Shaunaka Rishi Das

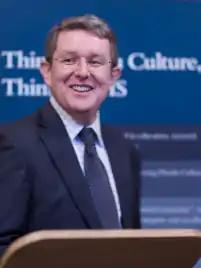
Board of Governor's Dinner 2010

Shaunaka Rishi Das (born 18 February 1961 as Timothy Kiernan) is the Director of the Oxford Centre for Hindu Studies (OCHS), a position he has held since the centre's foundation in 1997. He is a lecturer, a broadcaster, and Hindu Chaplain to Oxford University. His interests include education, comparative theology, communication, and leadership. He is a member of The Commission on Religion and Belief in British Public Life, convened in 2013 by the Woolf Institute, Cambridge. In 2013 the Indian government appointed him to sit on the International Advisory Council of the Auroville Foundation. Keshava, Rishi Das's wife of 27 years, died in December 2013.